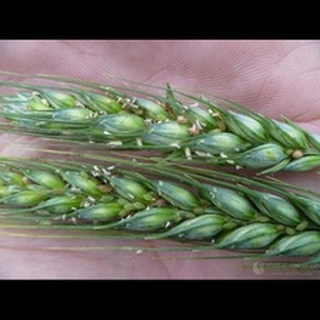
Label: wheat_aphid